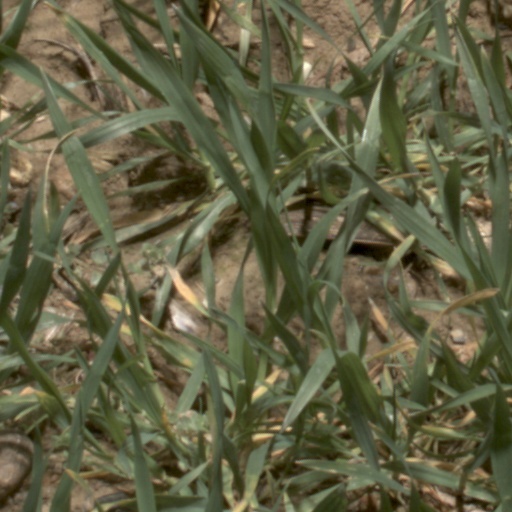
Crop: wheat